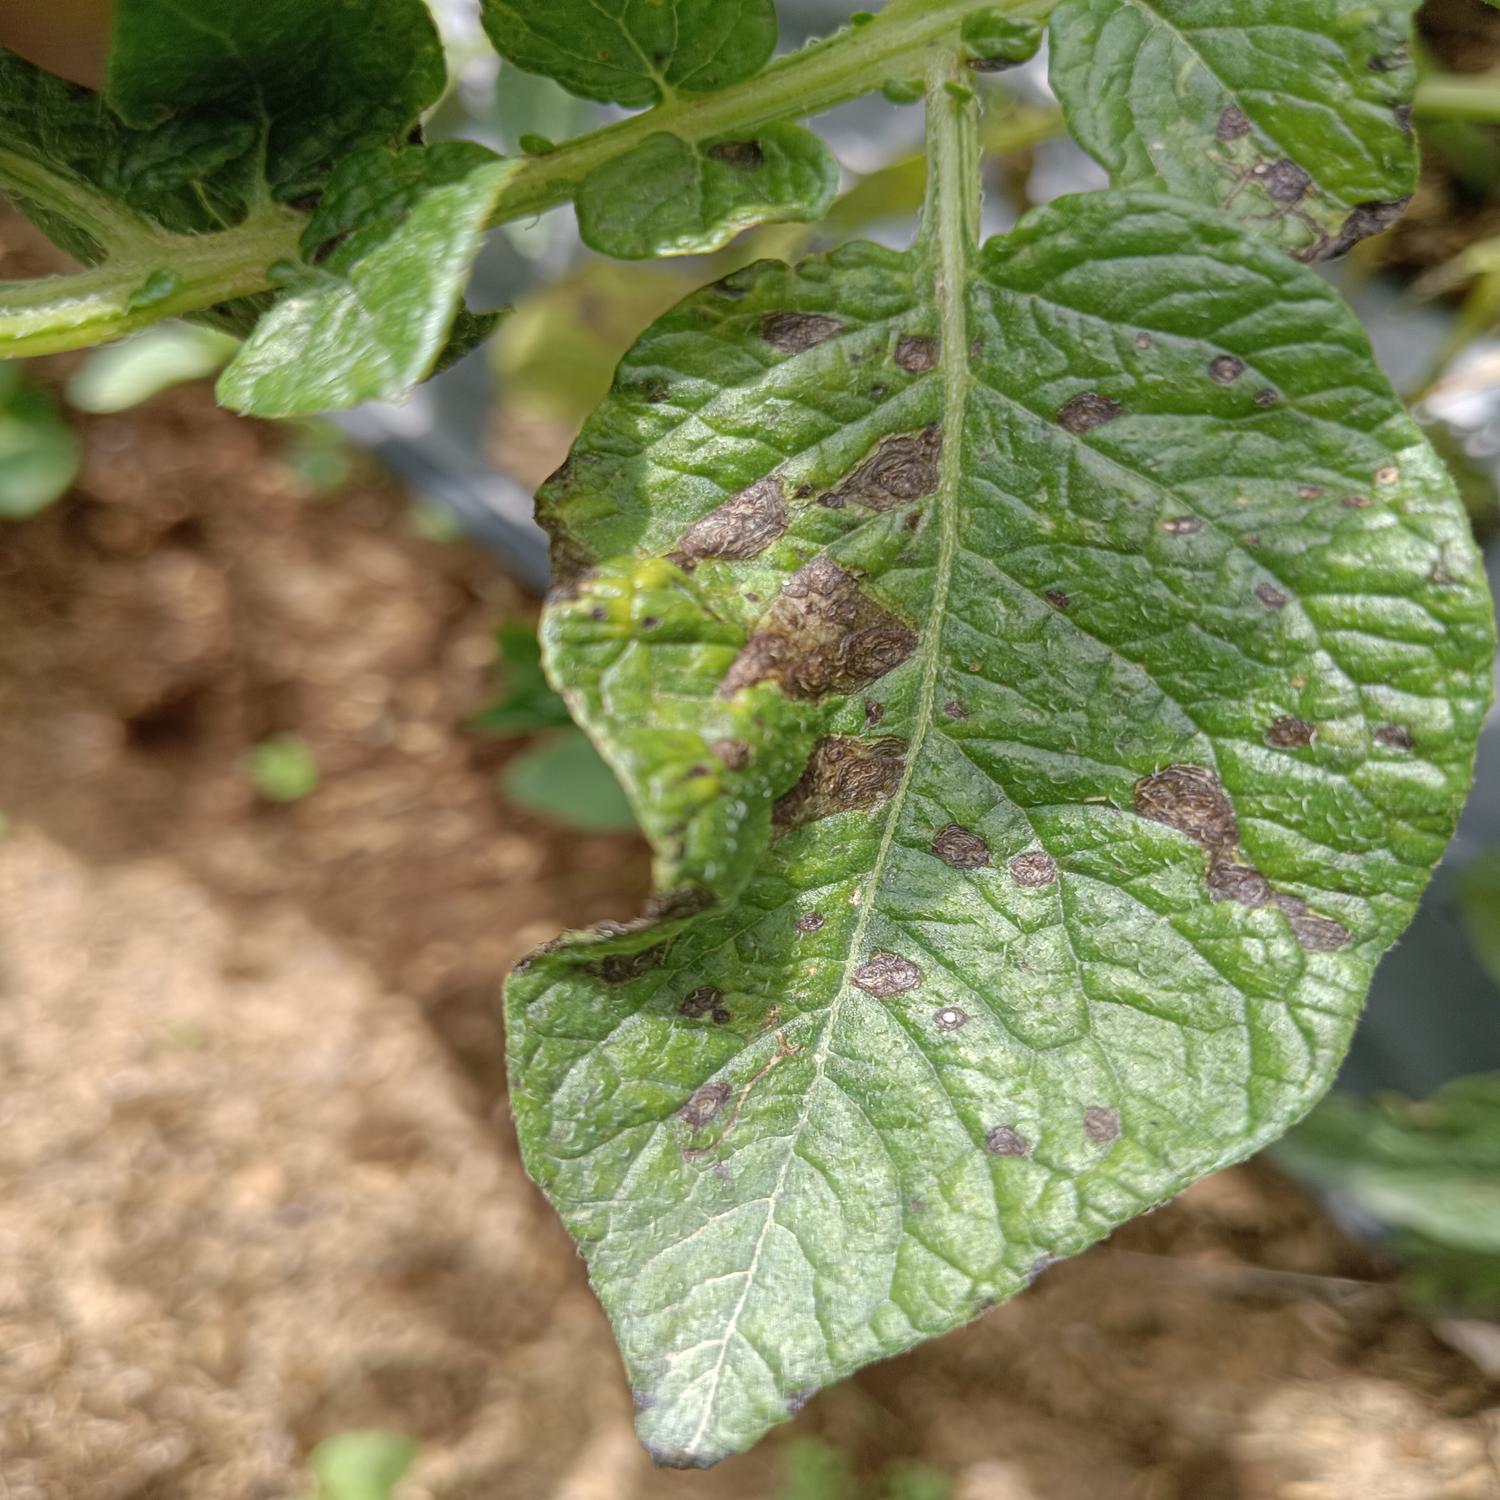
Label: Fungi